Norwegian Lundehund

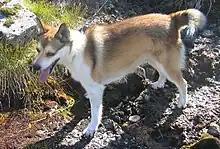
Norwegian Lundehund

The outercoat is dense and rough with a soft undercoat. The Lundehund is adapted to climb narrow cliff paths on the island of Værøya where it originally would have hunted puffins.